Gsumge Mani Stone Castle

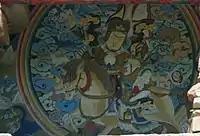
King Gesar is the central figure of this shrine complex, a painting dedicated to him in a niche.

According to the local tradition, the Gsumge Mani Stone Castle dates back to the time of the legendary King Gesar. Around the 10th century, Nomzida and Ronchamale, two of Gesar's generals, along with a large number of soldiers, died in the battle of Hor-Ling due to the betrayal of Gesar's uncle Khrothung. As a gesture of repentance, Khrothung built a stupa and piled up mani stones around it. In the 18th century, the stupa and mani stone piles were discovered by Pema Rinchen, founder of the Pukang Temple ( or ) at Sêrxü. He vowed to build a "city made of mani stones", which gradually became the Gsumge Mani Stone Castle. The castle's history can thus be divided into pre-Peman and post-Peman periods.